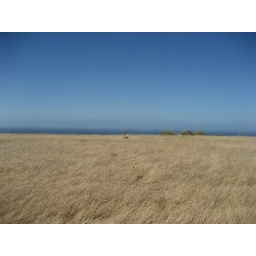
The Ventura coast is way in the background of this beautiful grass field.